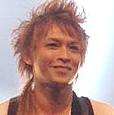
Age: 42